Describe the emotion expressed in this image:  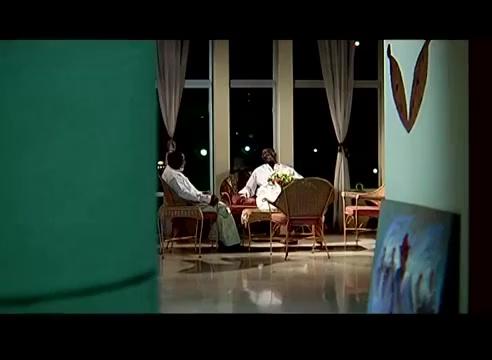
This person displays Fear, valence and arousal with low intensity.